Stuxnet

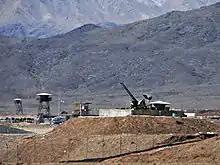
Anti-aircraft guns guarding Natanz Nuclear Facility

Stuxnet's payload targets only those SCADA configurations that meet criteria that it is programmed to identify.